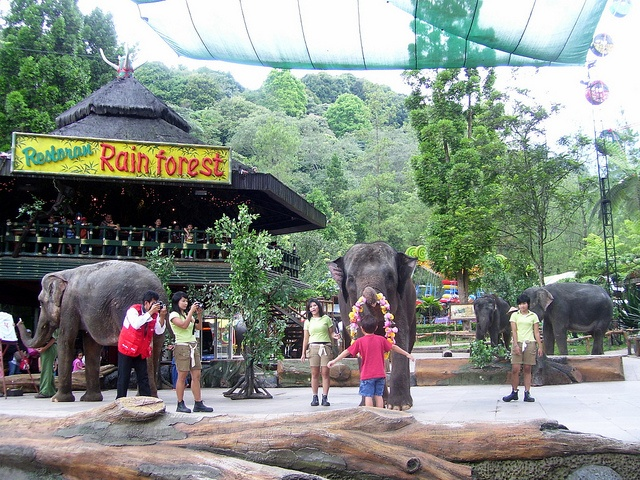
A boy having his picture taken with elephants
A number of people posing for pictures by large elepants.
A number of elephants with people taking pictures of them
A boy is standing in front of a elephant while people watch and take pictures of him.
Many people are watching and taking pictures with elephants.